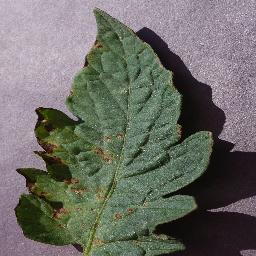
Label: Tomato___Target_Spot